Premiership of Boris Johnson

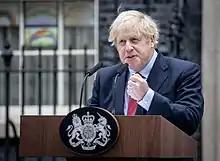
Johnson making a statement after he returned to Downing Street after recovering from COVID-19 at Chequers

On 11 March, the new Chancellor, Rishi Sunak presented the 2020 budget which had £30 billion in measures in order to protect the economy from COVID-19. On 12 March, Johnson said the outbreak represented the "worst public health crisis in a generation" after chairing an emergency COBR meeting. Johnson, and his team of advisers, including Chief Medical Officer Chris Whitty and Chief Scientific Adviser Sir Patrick Vallance, held daily press briefings from Downing Street to update the public on developments. The press briefings, which were also chaired by other cabinet ministers, were not a daily occurrence after 23 June, and were instead more sporadic. On 18 March, it was announced that there would be a three-month ban on evictions to protect renters during the crisis.